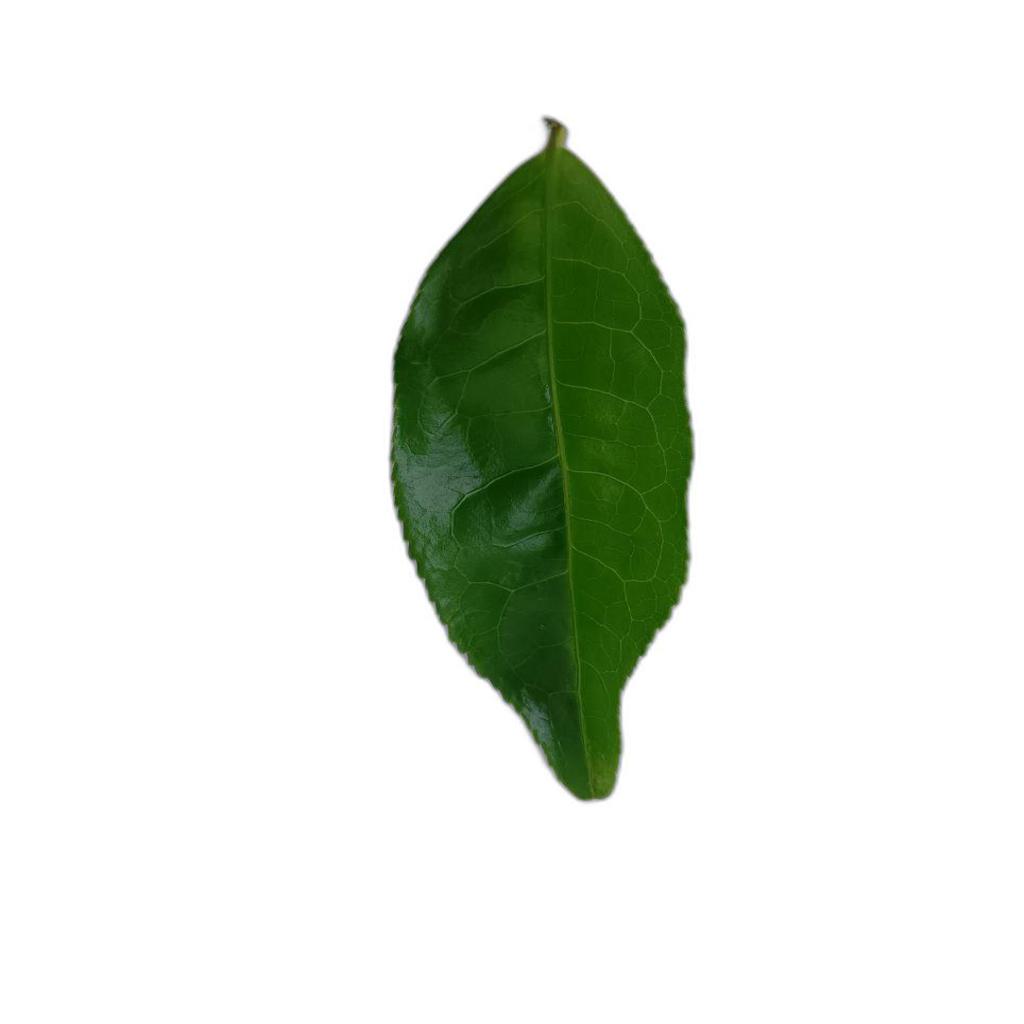
Label: Healthy